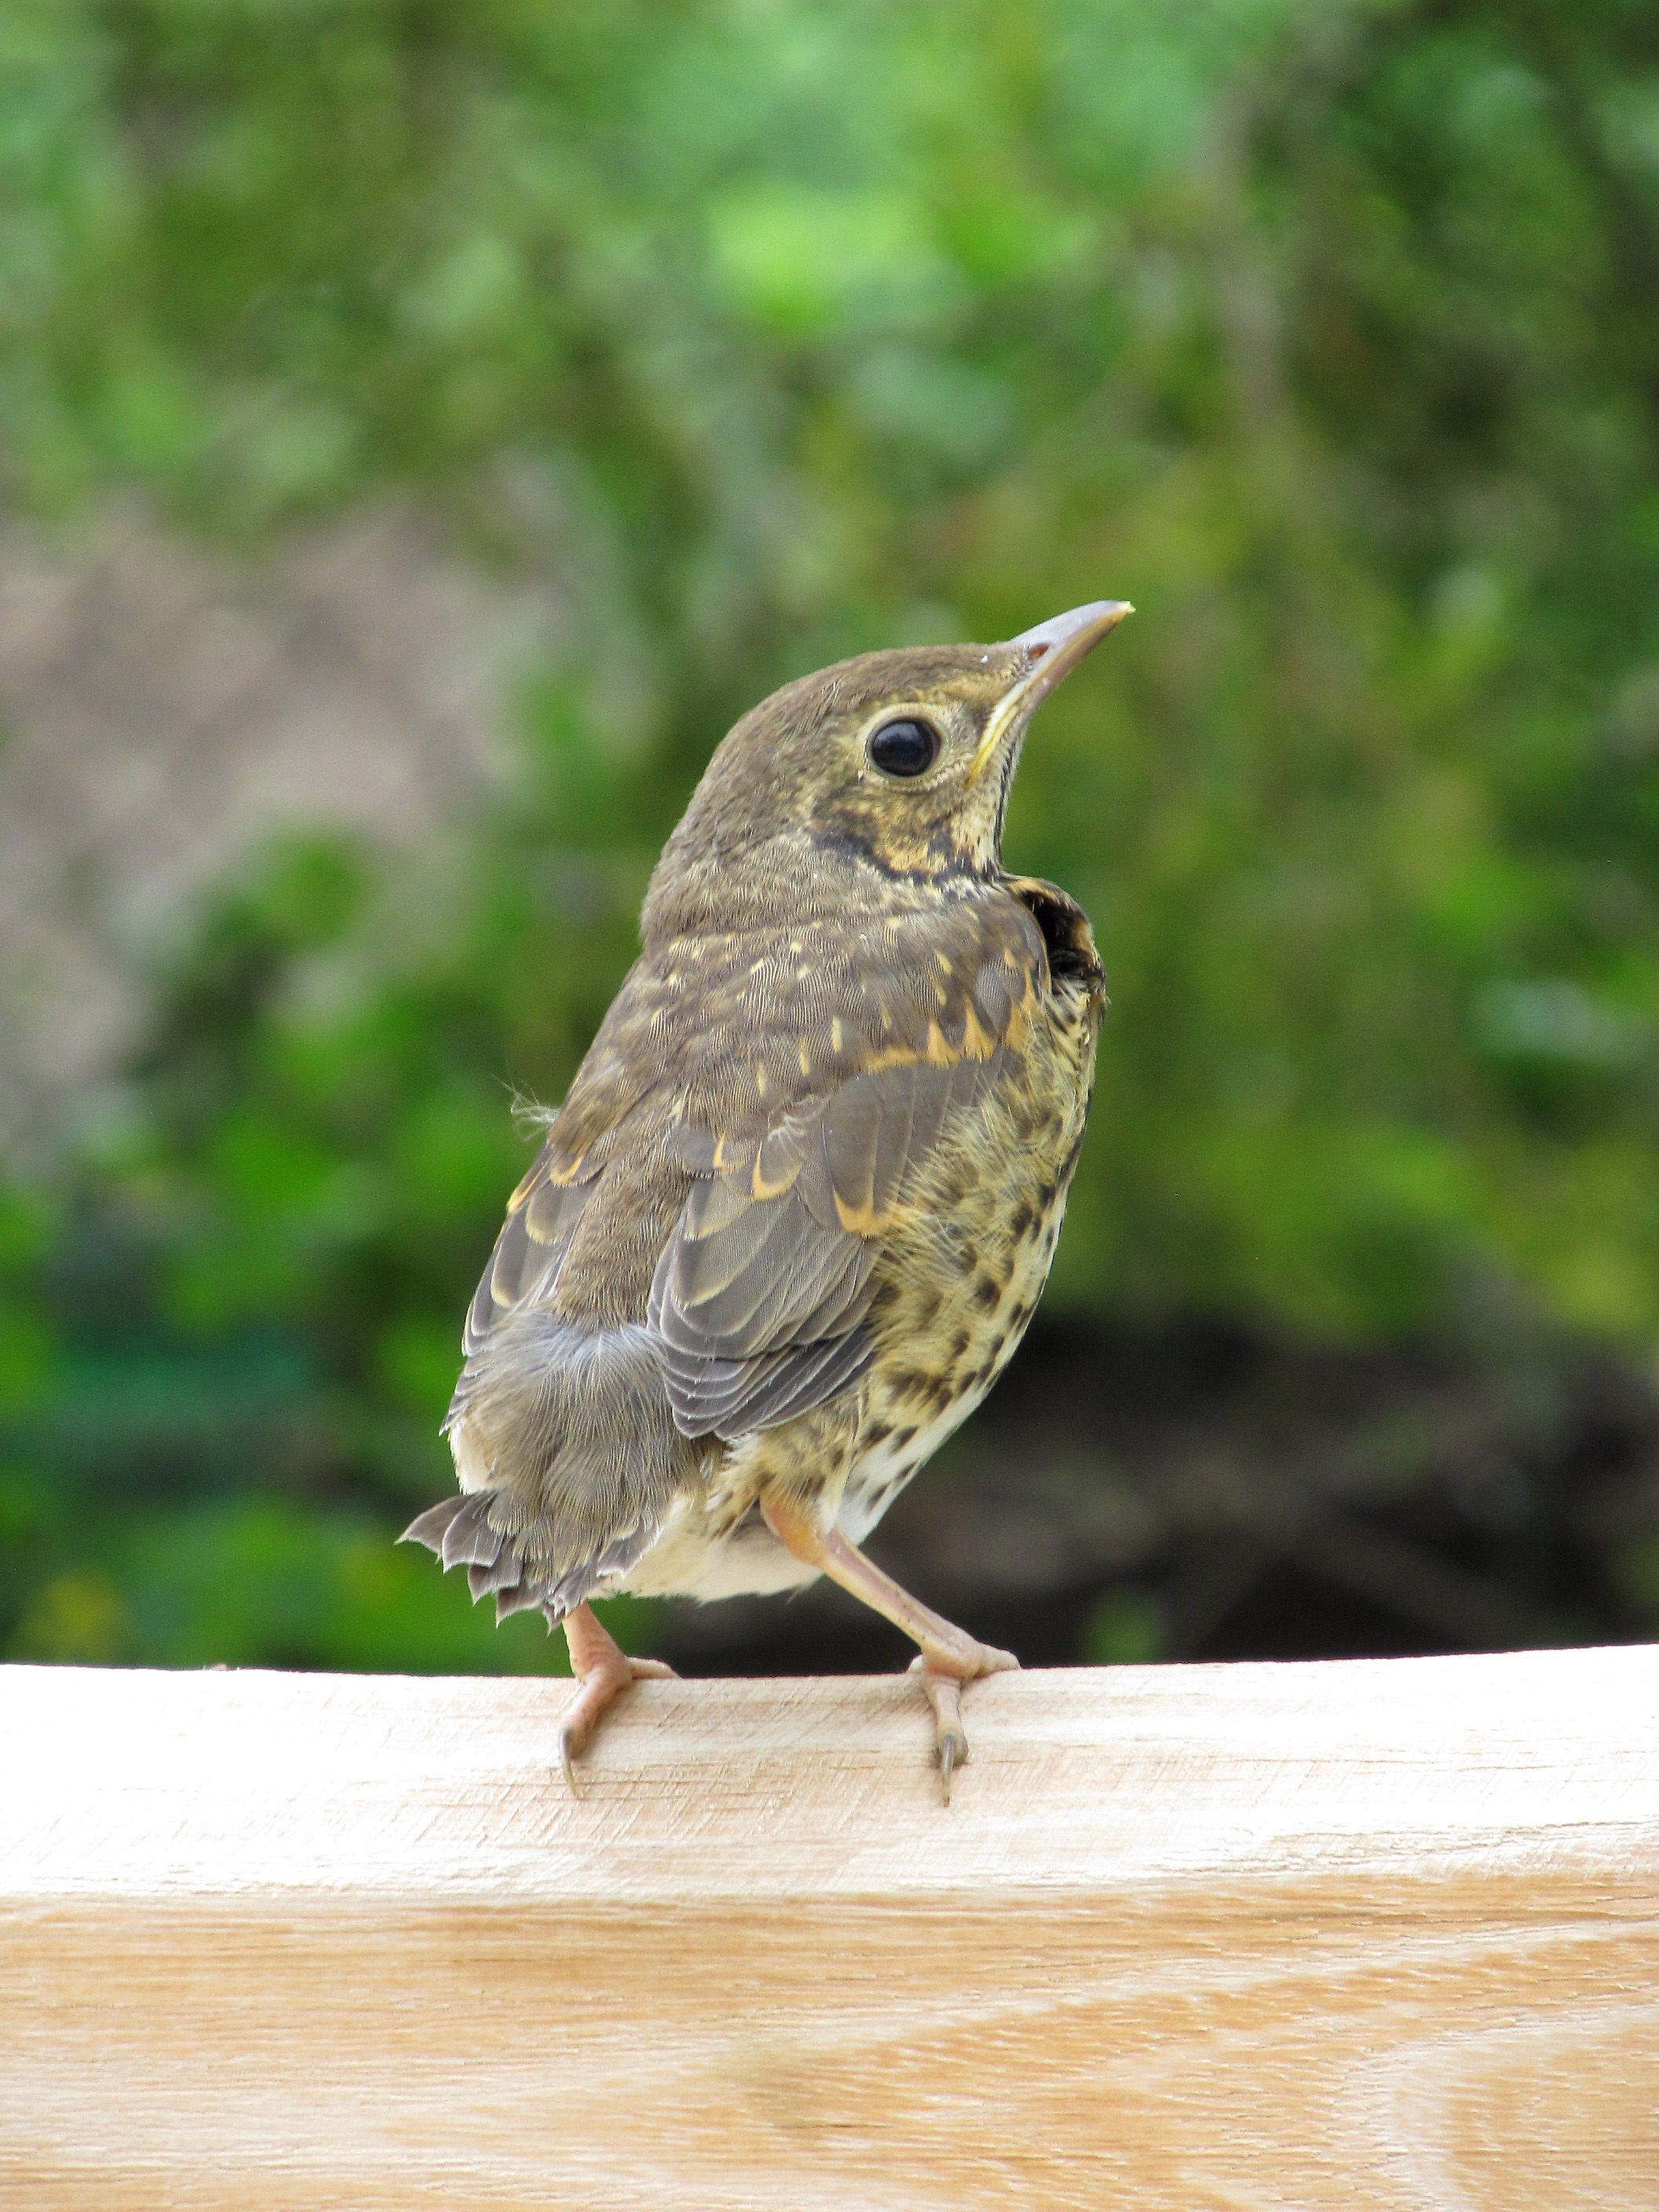
nature, bird, wildlife, beak, robin, fauna, vertebrate, sparrow, blackbird, thrush, launchy, lark, house sparrow, old world flycatcher, perching bird, ortolan bunting